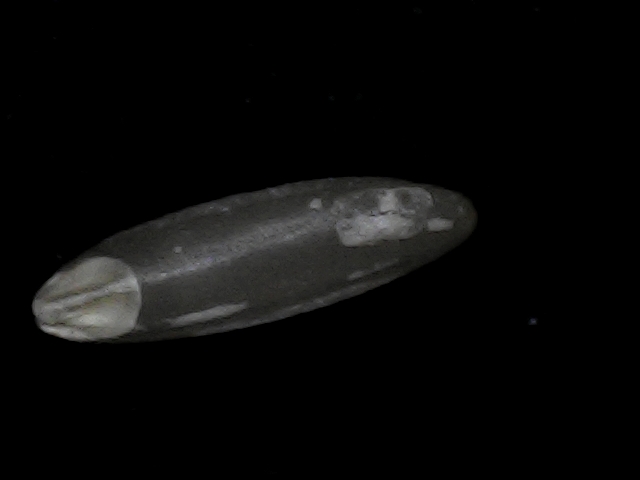
Rice variety: BD95